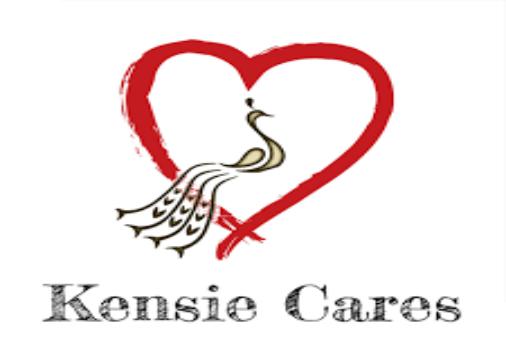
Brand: kensie
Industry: Clothes